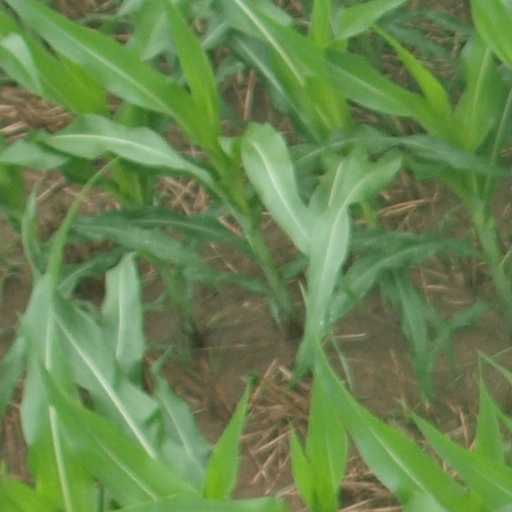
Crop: maize; corn